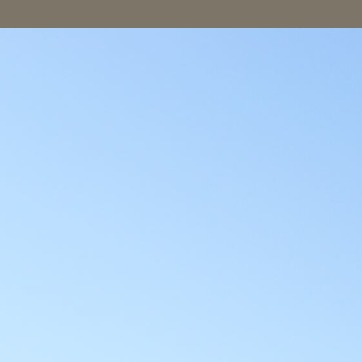
Material: sky